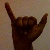
The image shows a hand gesture representing the letter 'Y' in Indian Sign Language.